Flying boat

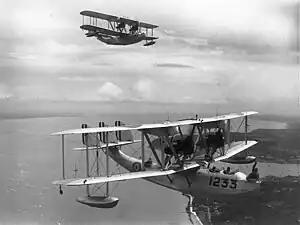
Two Supermarine Southamptons in 1925

The Felixstowe F.5 was intended to combine the good qualities of the F.2 and F.3, with the prototype first flying in May 1918. The prototype showed superior qualities to its predecessors but, to ease production, the production version was modified to make extensive use of components from the F.3, which resulted in lower performance than the F.2A or F.3.